List of bacterial genera named after geographical names

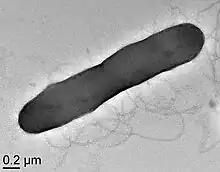
"Massilia armeniaca" is named for two locations: Marseille and Armenia

For the generic epithet, all names derived from people or places (unless in combination) must be in the female nominative case, either by changing the ending to or to the diminutive , depending on the name. If a Latin word for the locality exists that should be used ignoring geopolitical differences, e.g. for China.